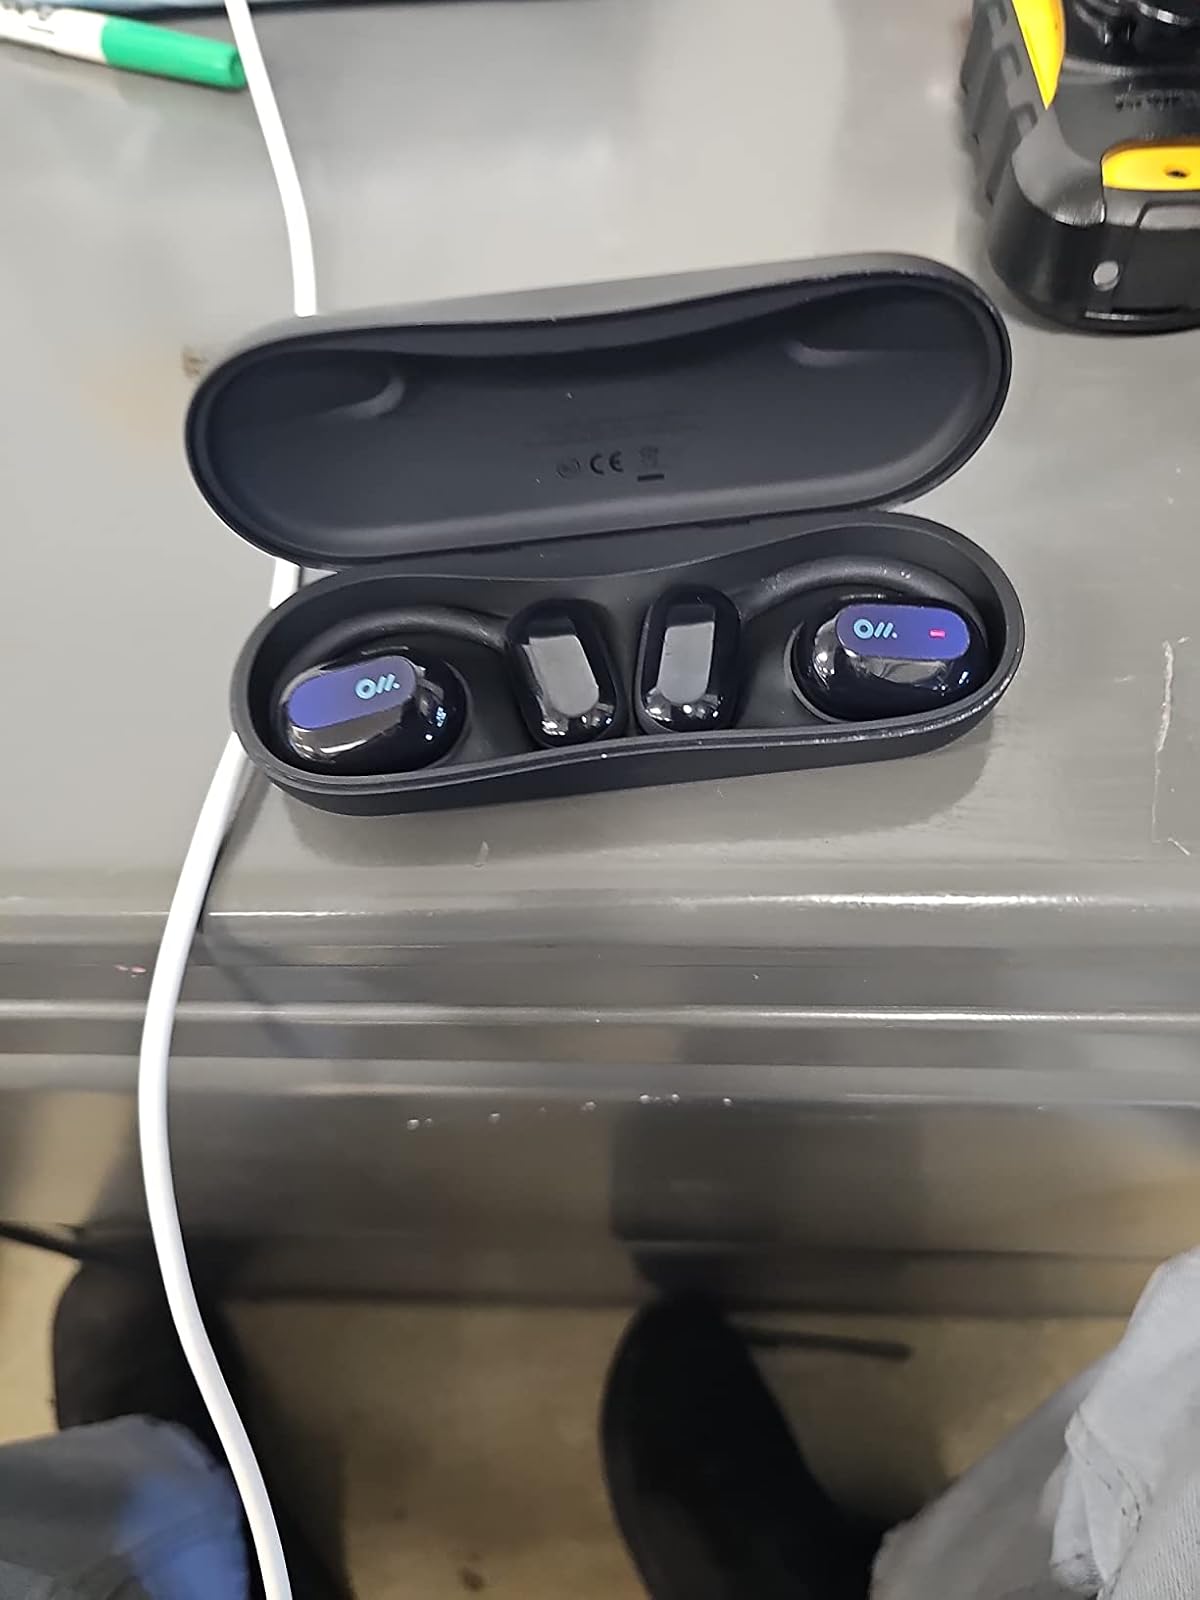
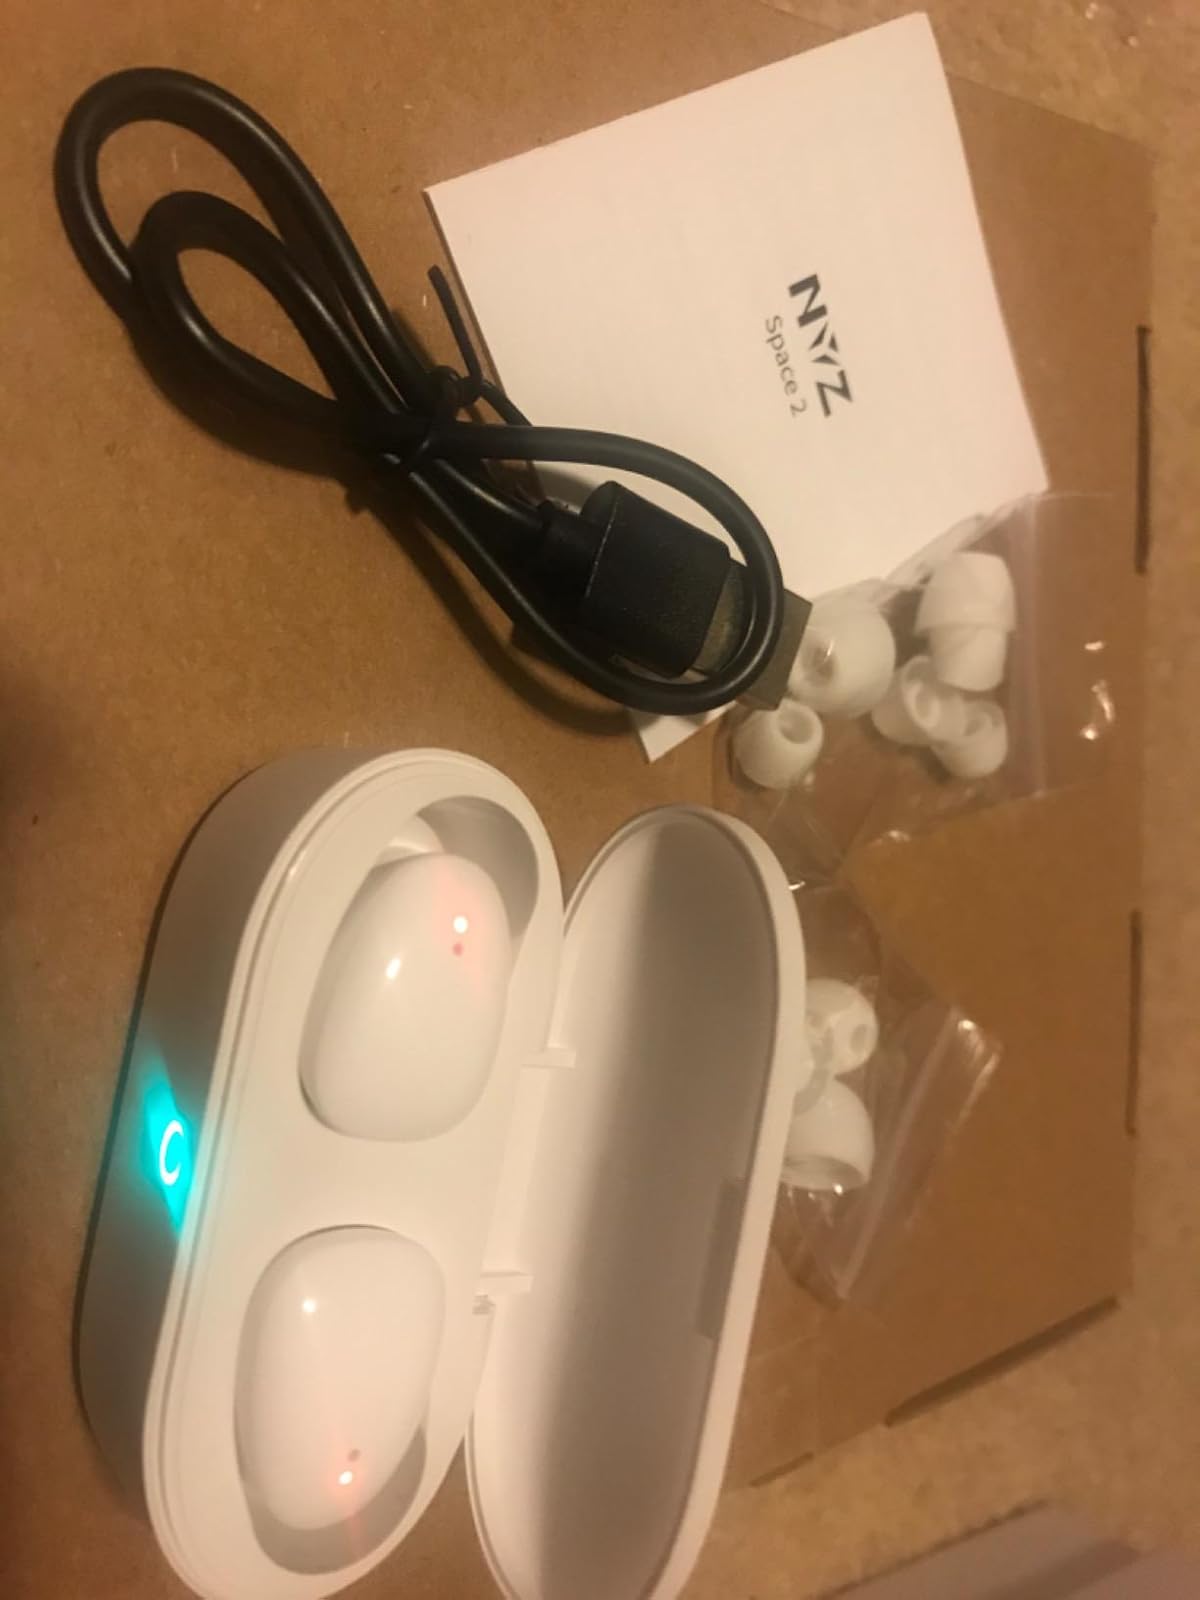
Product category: earbuds
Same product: no